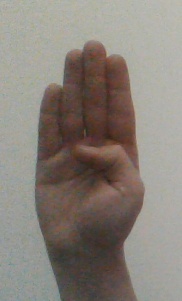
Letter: kaaf